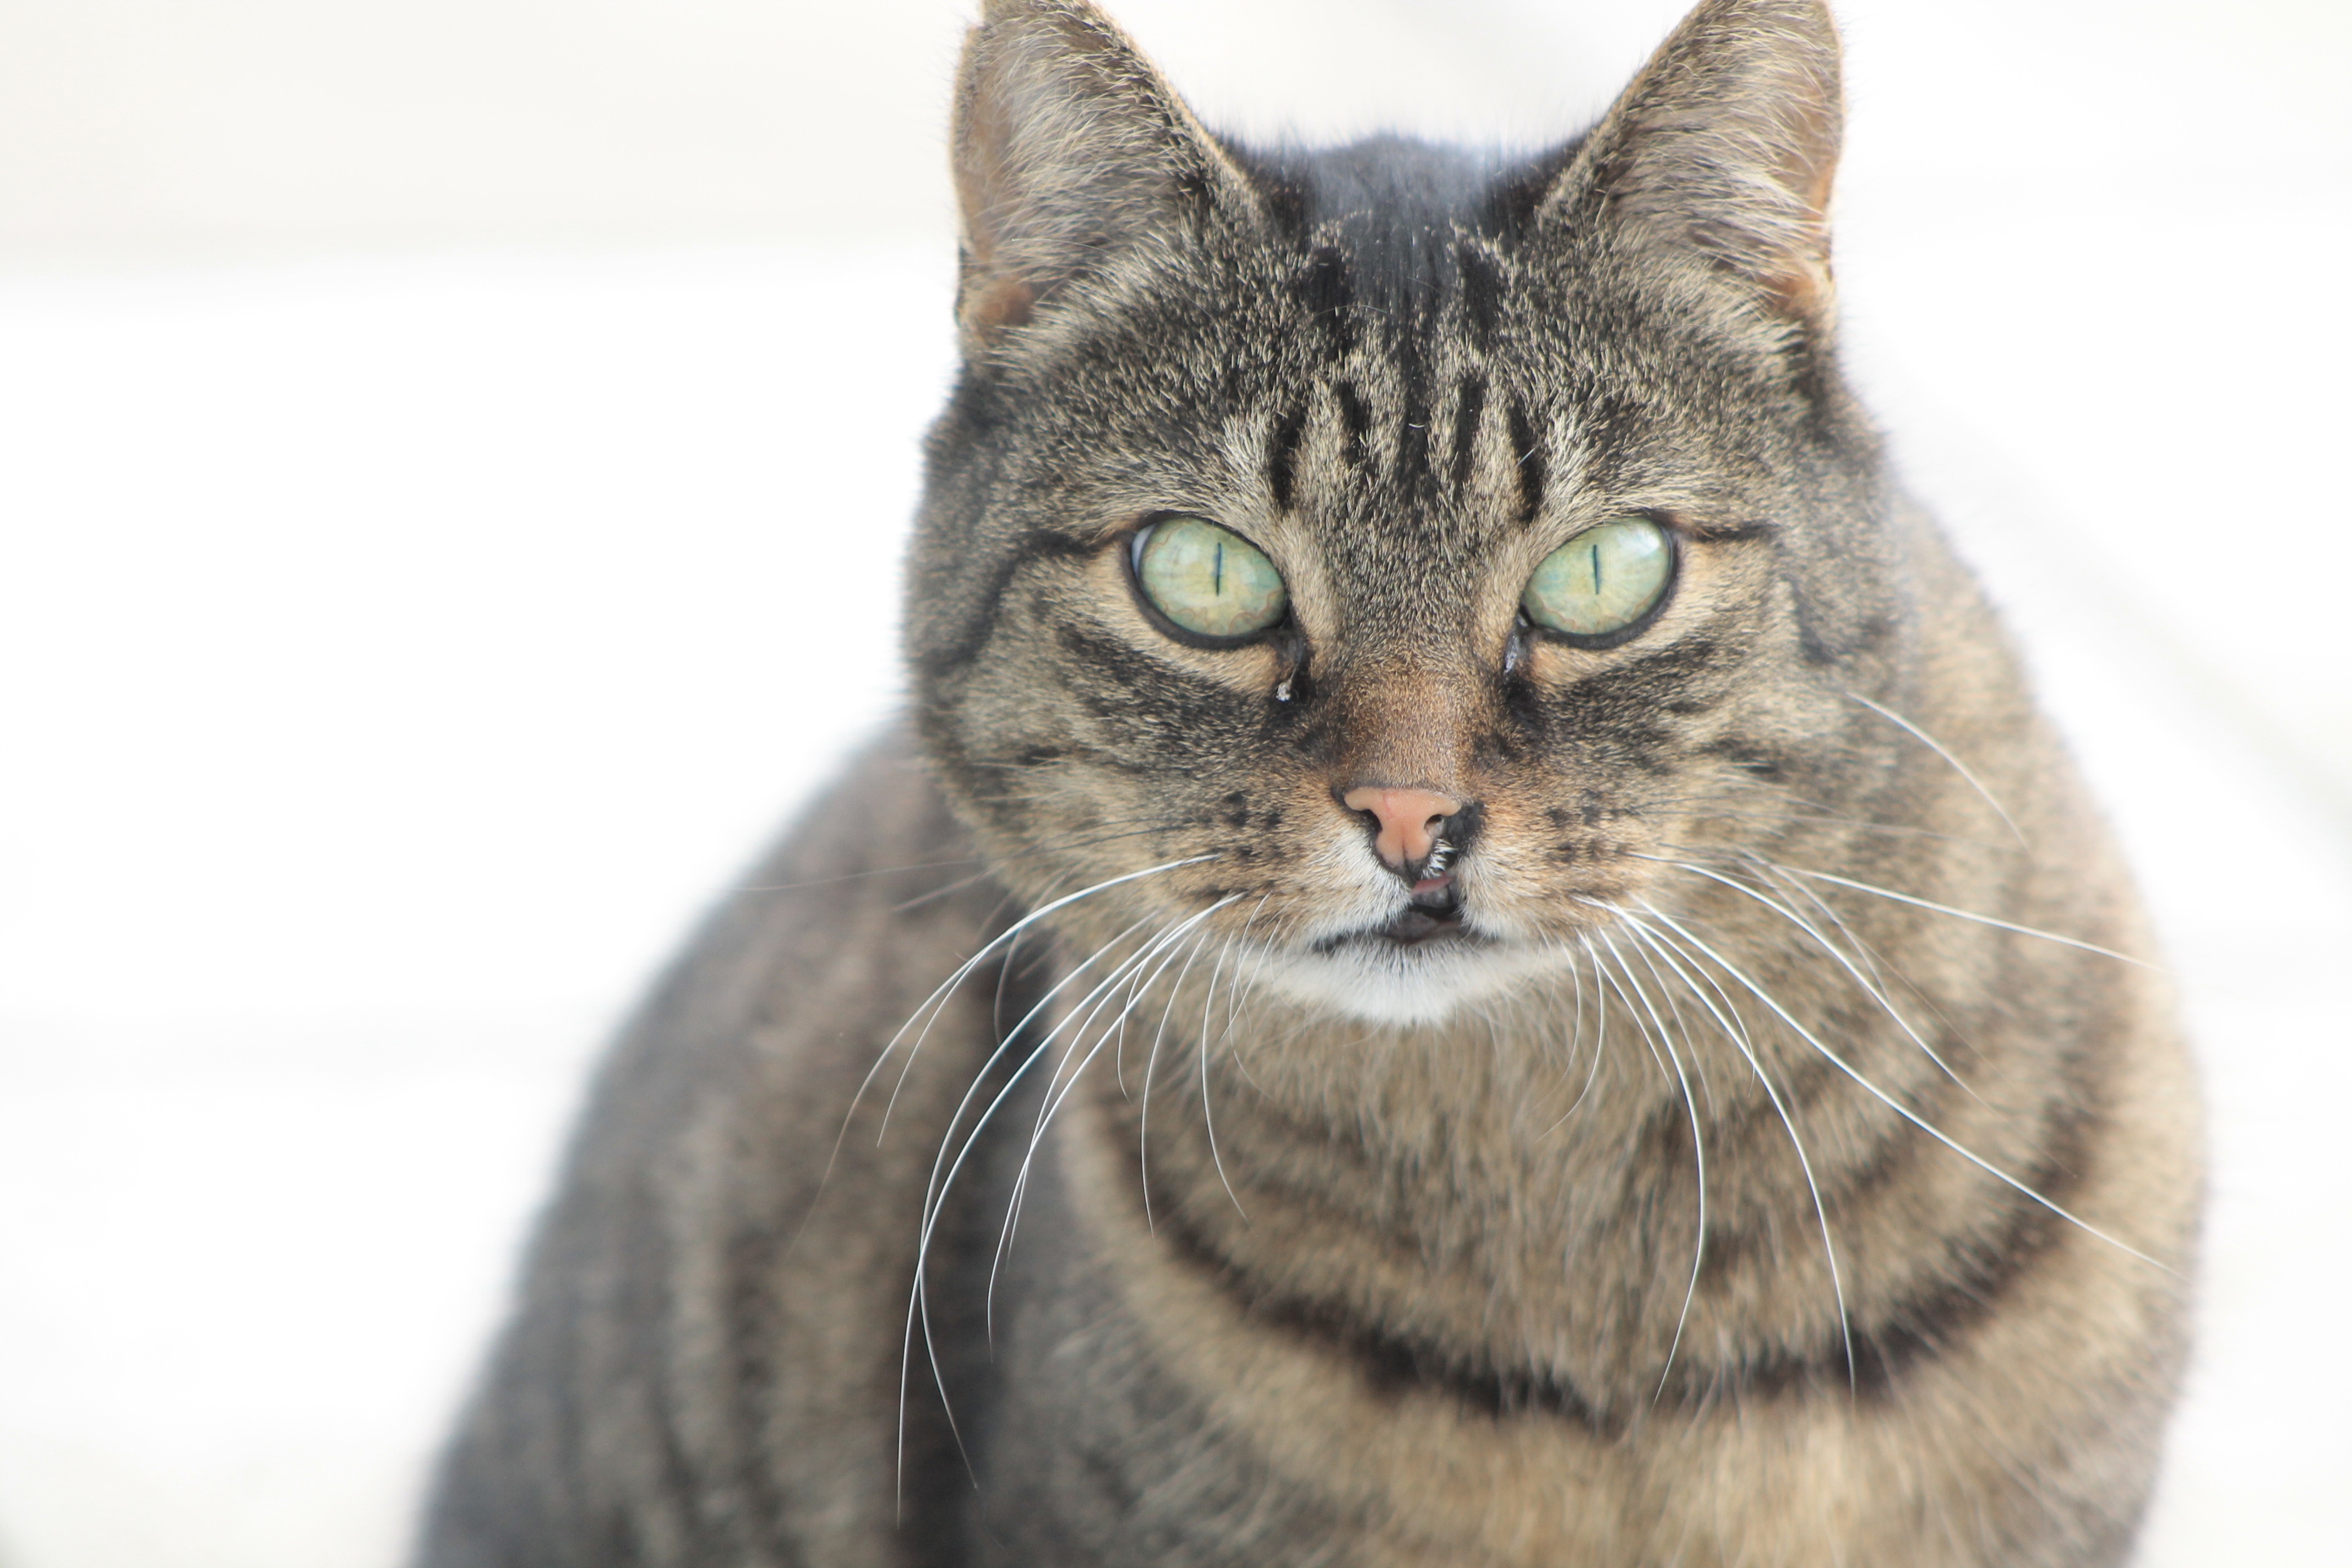
animal, pet, kitten, cat, mammal, whiskers, vertebrate, domestic cat, cute cat, cat face, cat's eyes, tabby cat, injured, european shorthair, wild cat, small to medium sized cats, cat like mammal, domestic short haired cat, pixie bob, american shorthair